Curt Young

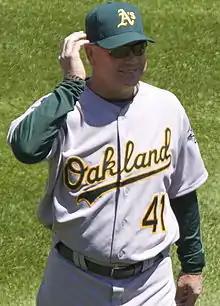
Curt Young with the Oakland Athletics

Curtis Allen Young (born April 16, 1960) is an American former professional baseball pitcher and pitching coach. He played all or parts of 11 seasons in Major League Baseball (MLB) and previously served as the pitching coach for the Oakland Athletics and the San Francisco Giants.